Catherine Kelly

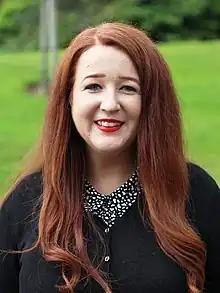

Catherine Kelly MLA (born 27 June 1987) is a Sinn Féin politician from Loughmacrory, County Tyrone, who served as Member of the Legislative Assembly for the West Tyrone constituency in the Northern Ireland Assembly June 2017 until her resignation in October 2020.